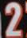
Number: 2